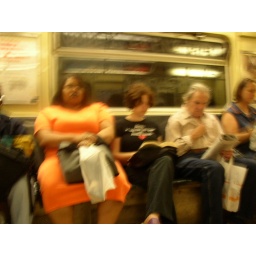
The shirt of the girl in the black says, &amp;quot;Sorry, but I only like emo boys with broken hearts.&amp;quot;